Leszek Lichota

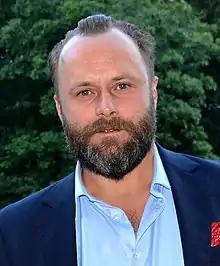
Lichota in 2018

Leszek Lichota (born 17 August 1977, Wałbrzych, Poland) is a Polish actor, best known for playing Grzegorz in Polish soap opera "Na Wspólnej".